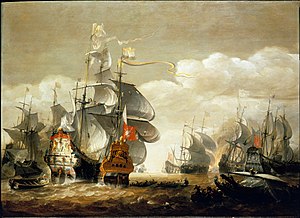
Den anden engelsk-hollandske krig 1664-67
Slaget ved Lowestoft, 13. juni 1665